Oldendorfer Totenstatt

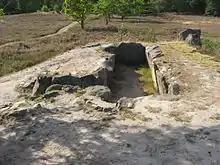
Chamber of site IV

The Oldendorfer Totenstatt is a group of six burial mounds and megalith sites in Oldendorf north of Amelinghausen in the valley of the River Luhe in Lüneburg district in the German state of Lower Saxony. It consists of dolmens (sites 1, 3 and 4) and tumuli (sites 2, 5 and 6).